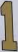
Number: 1